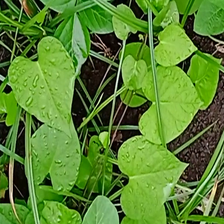
Weed species: Obscure_morning _glory(Ipomoea obscura)